2011 UEFA European Under-21 Championship

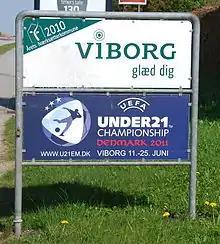
Sign in Viborg

The organisation of the event was initially contested by only two bids: Denmark and Israel. The bids were submitted on 15 June 2008.